Valley City Eagle Bridges

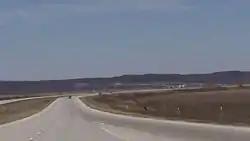
The Valley City Eagle Bridges from westbound I-72 just past the Bluffs exit.

The Valley City Eagle Bridges is a set of bridges that carry Interstate 72 and U.S. Route 36 across the Illinois River. The bridge is located near Valley City, Illinois, the smallest municipality in the state.